Fortifications of Plymouth

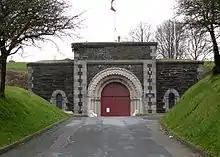
The entrance to Crownhill Fort; one of the fortifications recommended by the 1859 Royal Commission.

In 1690, work had started on a new Royal Dockyard on the Hamoaze, initially called Plymouth Dock but later renamed Devonport. In 1701, new earthen batteries were built to protect dockyard at Devil's Point (Stonehouse), Drake's Island and Cawsand Bay.